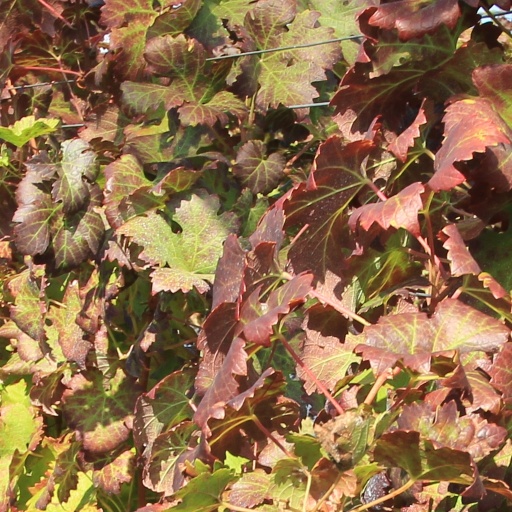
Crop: grape